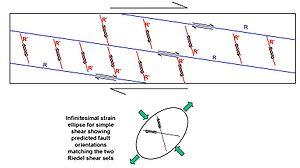
En géologie structurale, la déformation est un terme générique qui décrit les changements de forme, d'orientation ou de position d'un corps soumis à des contraintes. Lorsque ce corps est une roche, la déformation concerne essentiellement la transformation géométrique qui affecte l'aspect, la texture ou les propriétés de cette roche.